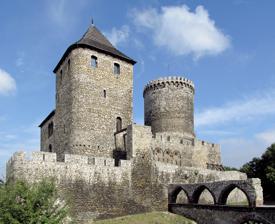
Building: Będzin Castle
Country: Poland
Year built: 1348
Będzin Royal Castle General information Architectural style Polish Gothic Town or city Będzin Country Poland Coordinates 50°19′38″N 19°07′45″E / 50.327217°N 19.129145°E / 50.327217; 19.129145 Construction started 13th century Completed 1348 Demolished 1657 Client Casimir III the Great The Będzin Castle is a castle in Będzin in southern Poland . The stone castle dates to the 14th century, and is predated by a wooden fortification that was erected in the 11th century. It was an important fortification in the Kingdom of Poland and later, the Polish–Lithuanian Commonwealth . History The village of Będzin originated in the 9th century. The local wooden fort, that the records show existed as early as the 11th century, was destroyed during the Tatar invasion in 1241 and subsequently rebuilt. During the reign of Casimir III the Great the castle received an upgrade from wooden fortress to a stone one. The stone castle was operational as early as in 1348. The growing trading village of Bytom was given Magdeburg Law city rights shortly afterwards, in 1358. The castle was meant to be a military outpost on the southwestern border of the Kingdom of Poland (later, the Polish–Lithuanian Commonwealth ). It was the most westward fortification, and was meant to hold off any invasion coming to Lesser Poland from Bohemian or Silesian lands. In 1364 the castle was visited by Charles IV, Holy Roman Emperor . In 1588, Maximilian III, Archduke of Austria , was held prisoner in here, after his defeat in the War of the Polish Succession (1587–1588) . The castle fell into disrepair in the late 16th century. The fire of 1616 and damage during The Deluge in 1657 resulted in the further destruction. The fortress was periodically repaired, but due to shifts in the layout of the borders and relations between Poland and its neighbours, it lost much of its importance. After the partitions of Poland , Będzin fell into Prussian control and the castle became property of the Hohenzollern family. In 1807, the nearby lands were transferred to the Duchy of Warsaw , and in 1815, to the Congress Poland . In 1825 the castle was virtually falling apart, and when a piece of the stone crushed a passerby, demolition of the castle was ordered, but before it was started, the castle was declared a monument. In the 1830s the castle was bought by Count Edward Raczyński and partially rebuilt, with a Protestant church temporarily housed inside, but after Raczyński's death in 1845 plans to open an academy or a hospital there were abandoned, and the castle once again fell into disrepair. The castle was not rebuilt again until the times of People's Republic of Poland , when in 1952–1956, a museum was opened there. Będzin Castle - 2023 Museum The castle became the site of a museum , Zagłębie Museum in 1956. The museum has several collections: one of armament, from medieval to World War II times; second dedicated to the history of the Będzin Castle; third to the castles of the other nearby castles founded by Casimir the Great ( Eagle Nests Trail or Szlak Orlich Gniazd ) and the final one, to the military history of the Będzin region. Architecture The castle has two towers, a cylindrical one and a square one. Smaller buildings were attached to the towers. There were three layers of walls, and the castle was connected to the city walls , parts of which survived till today. Gallery Będzin Castle by Napoleon Orda , 1881 Będzin Castle and a synagogue in the interwar period General view of the castle The castle's tower The castle at dusk See also Castles in Poland Trail of the Eagle's Nests References